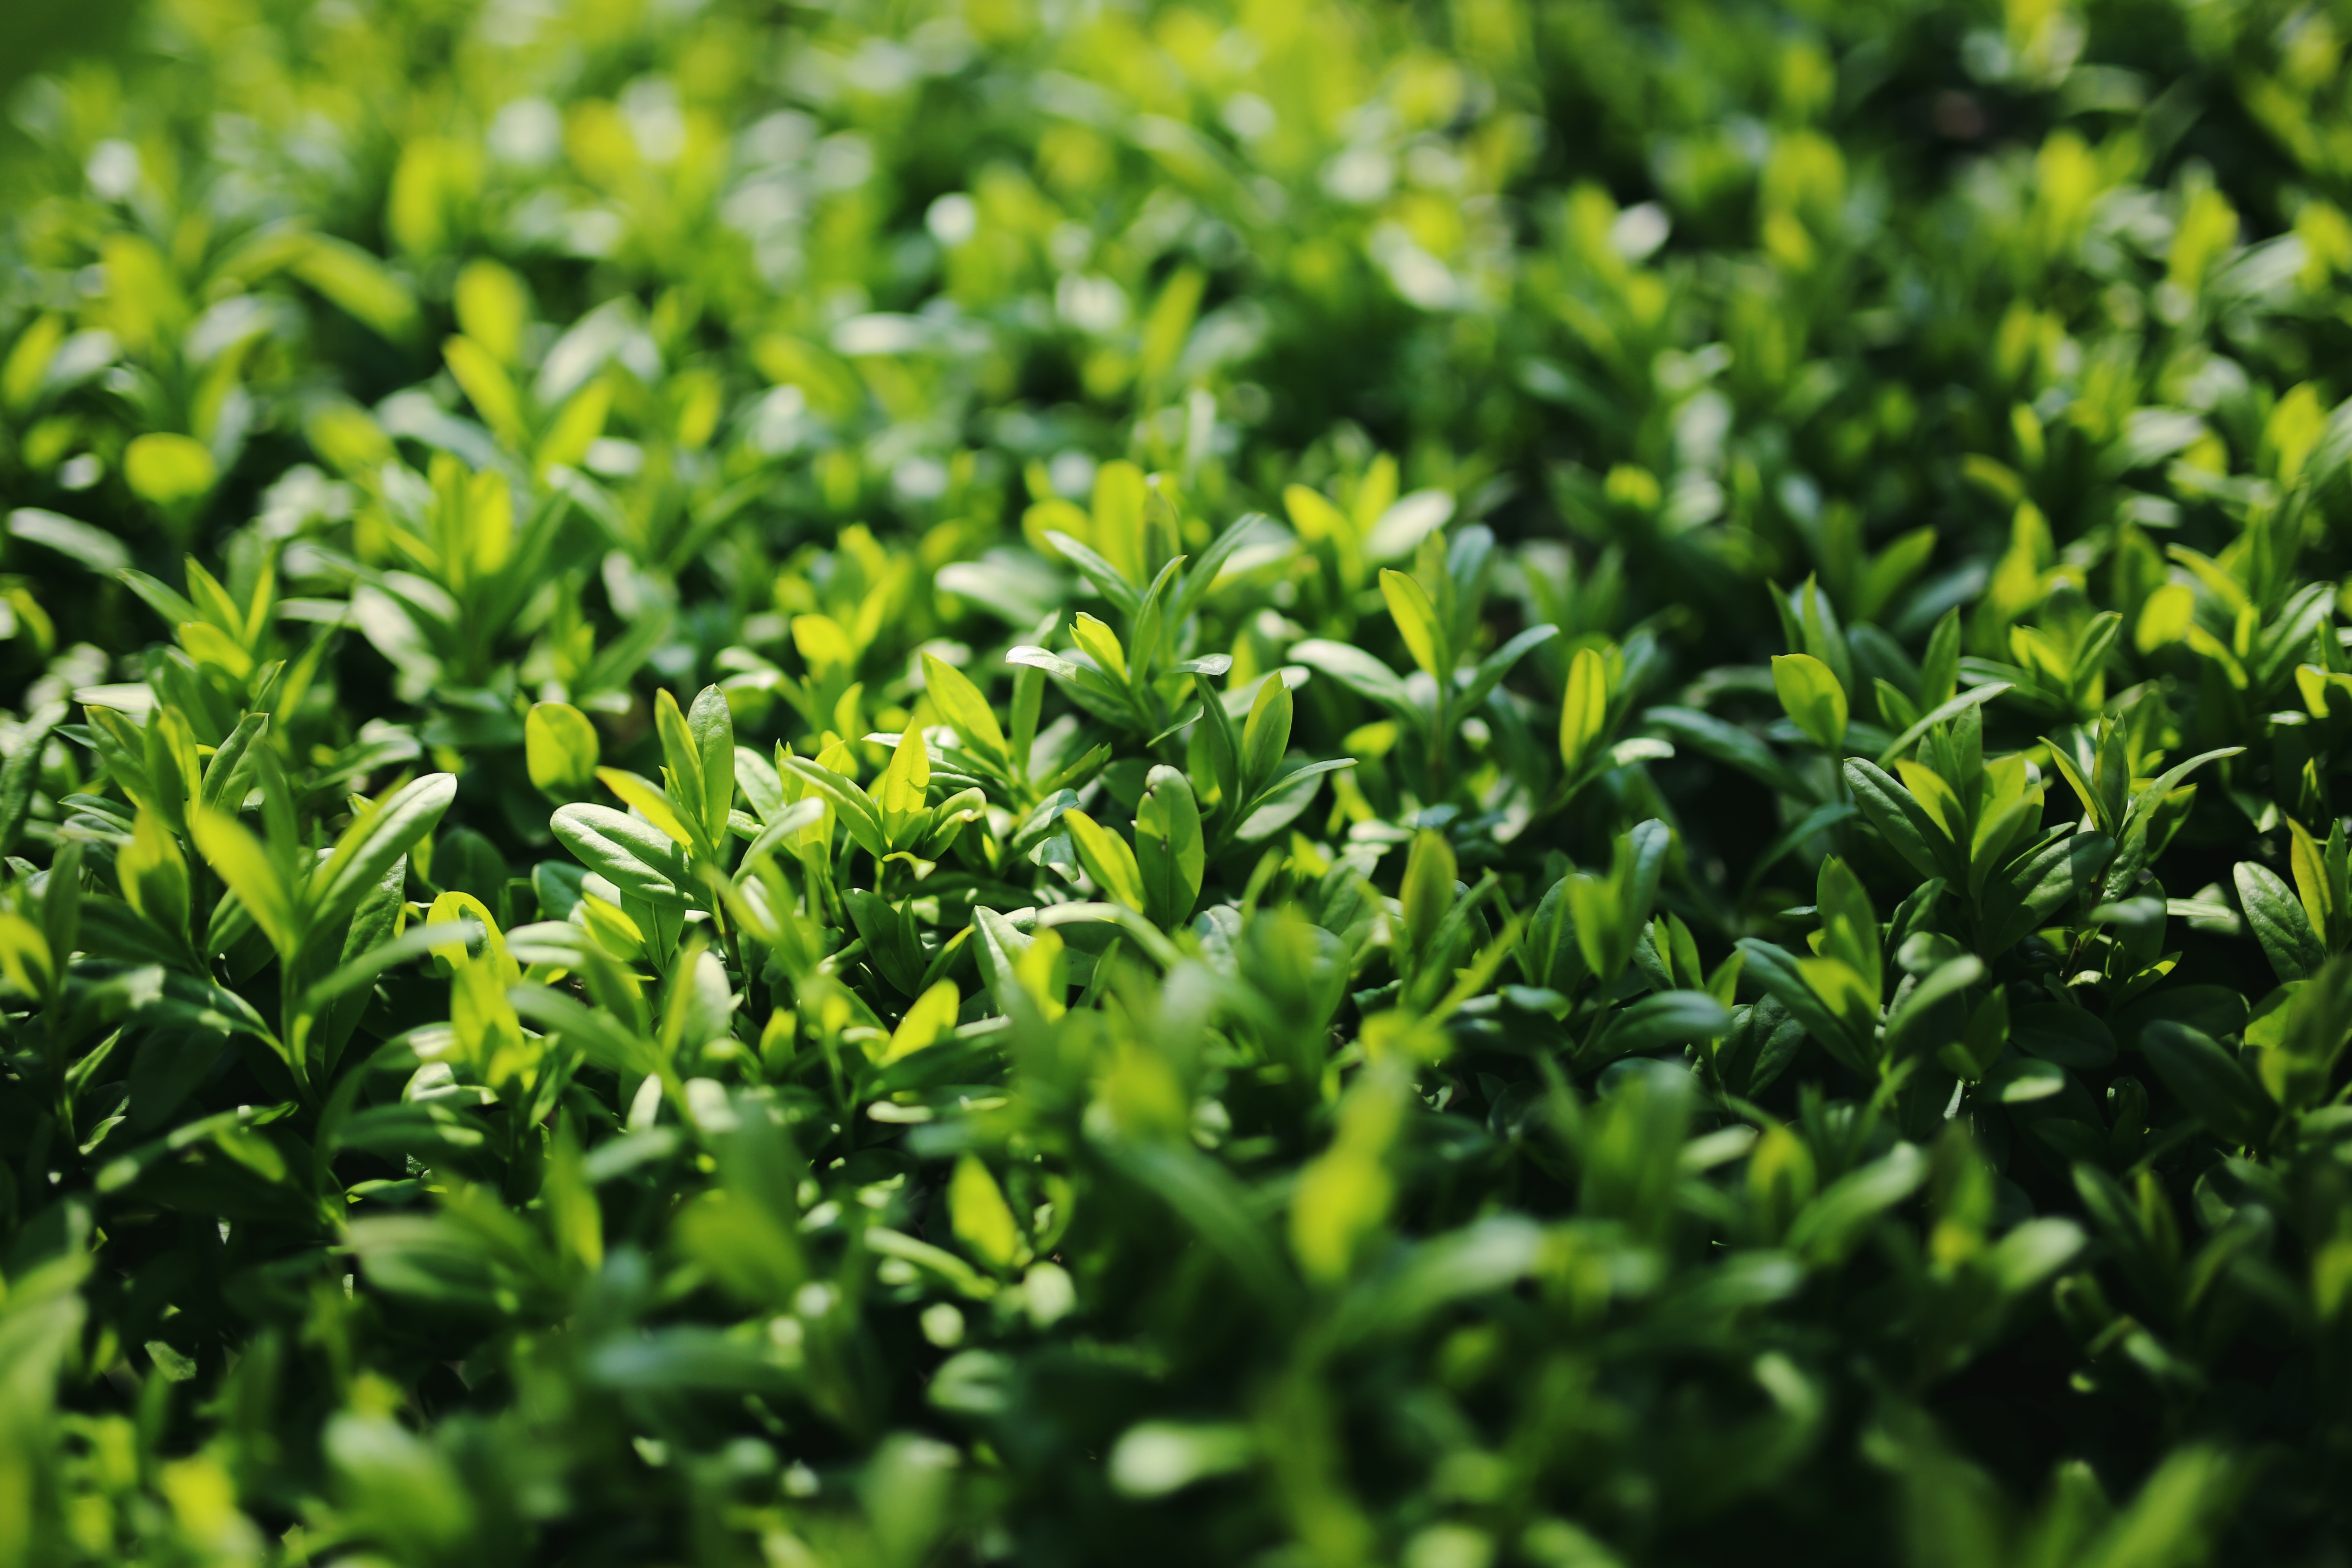
nature, grass, plant, lawn, meadow, leaf, flower, green, evergreen, soil, botany, garden, flora, vegetation, shrub, shrubs, macro photography, flowering plant, privet, woody plant, land plant, ligustrum